Paul Pojman

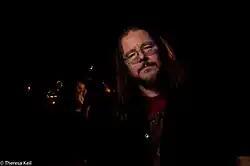
Paul Pojman, September 2011

Pojman probed the relationship between anarchism and religion, arguing that anarchists were wrong to condemn spirituality as automatically complicit in oppression. In his 2009 essay "Anarchospirituality", he writes: "An anarchospirituality might include horizontal social relations, active analyses of class, race and gender dynamics, a culture of tolerant skepticism toward metaphysical beliefs, lots of fun and play, and commitment to social change."